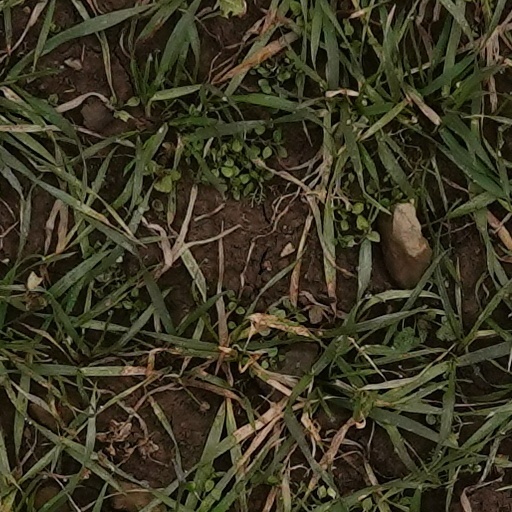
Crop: wheat